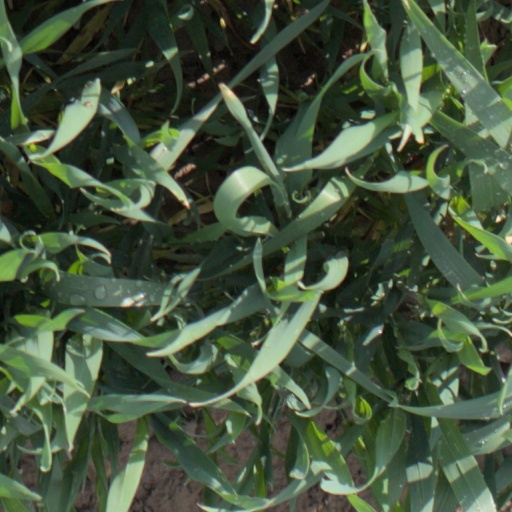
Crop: wheat